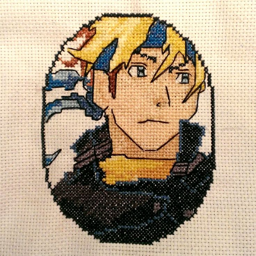
cross stitch i made a few months back .